Presidency of Ulysses S. Grant

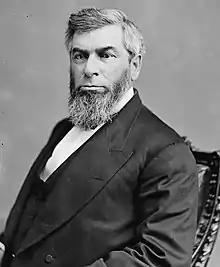
7th Chief Justice of the United States, March 4, 1874 – March 23, 1888

Grant and Richardson's mildly inflationary response to the Panic of 1873, encouraged Congress to pursue a more aggressive policy. The legality of releasing greenbacks was presumed to have been illegal. On April 14, 1874, Congress passed the "Inflation Bill" that set the greenback maximum at $400,000 retroactively legalizing the $26 million reserve greenbacks earlier released by the Treasury. The bill released an additional $18 million in greenbacks up to the original $400,000,000 amount. Going further, the bill authorized an additional $46 million in banknotes and raised their maximum to $400 million. Eastern bankers vigorously lobbied Grant to veto the bill because of their reliance on bonds and foreign investors who did business in gold. Most of Grant's cabinet favored the bill in order to secure a Republican election. Grant's conservative Secretary of State Hamilton Fish threatened to resign if Grant signed the bill. On April 22, 1874, after evaluating his own reasons for wanting to sign the bill, Grant unexpectedly vetoed the bill against the popular election strategy of the Republican Party because he believed it would destroy the nation's credit.